Amina of Zazzau

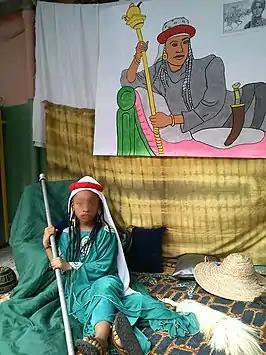

Although Amina's success as a ruler did not have a trickle down effect on her female successors, Amina enjoyed a lasting reputation, bordering on legend, as a woman warrior. In his 1812 work "Infaq al-Maysur", Sultan Bello of Sokoto wrote:Beyond her expansion of Zazzau territory, she created trade routes throughout Northern Africa. Additionally, Amina has been credited with ordering the construction of a distinctive series of ancient Hausa fortifications, known as 'Amina's walls', and with introducing kola nut cultivation in the area.